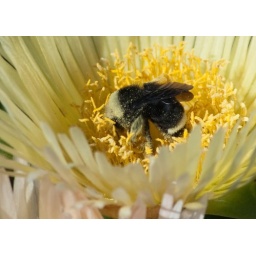
bumblebee in ice plant flower #2 (somewhere along the pacific coast highway)